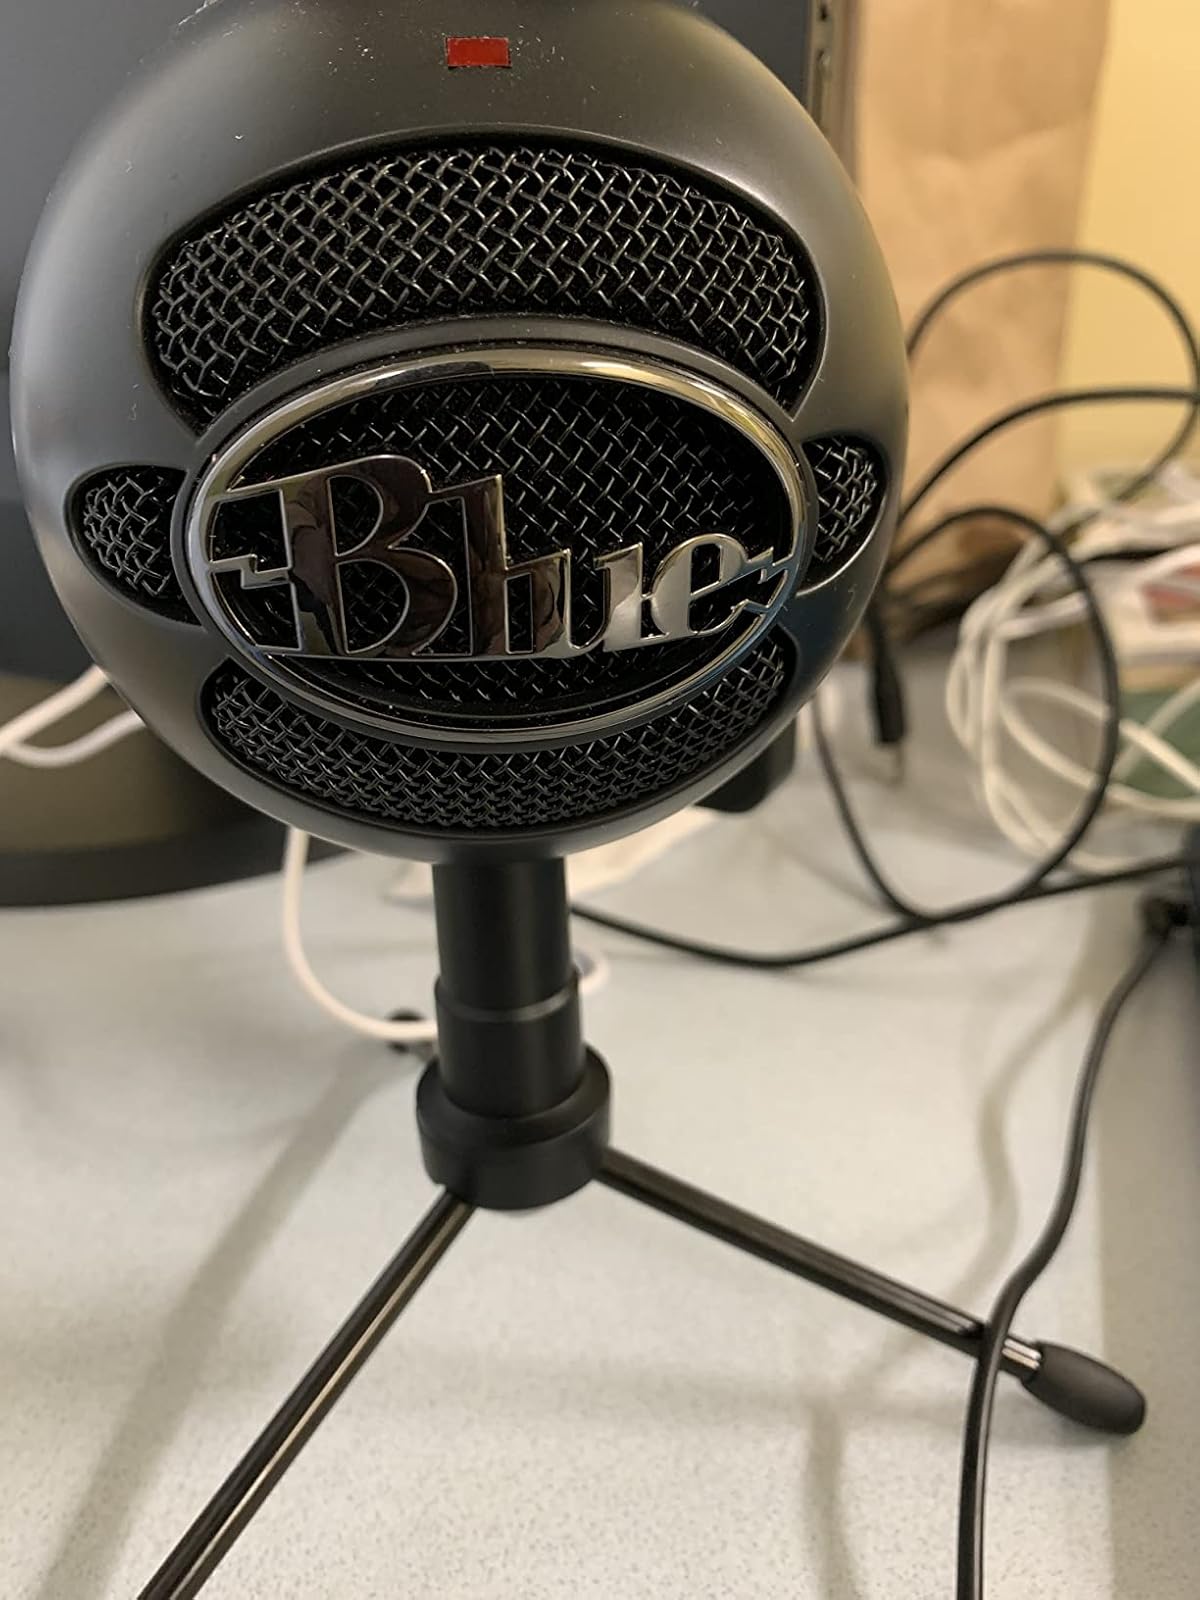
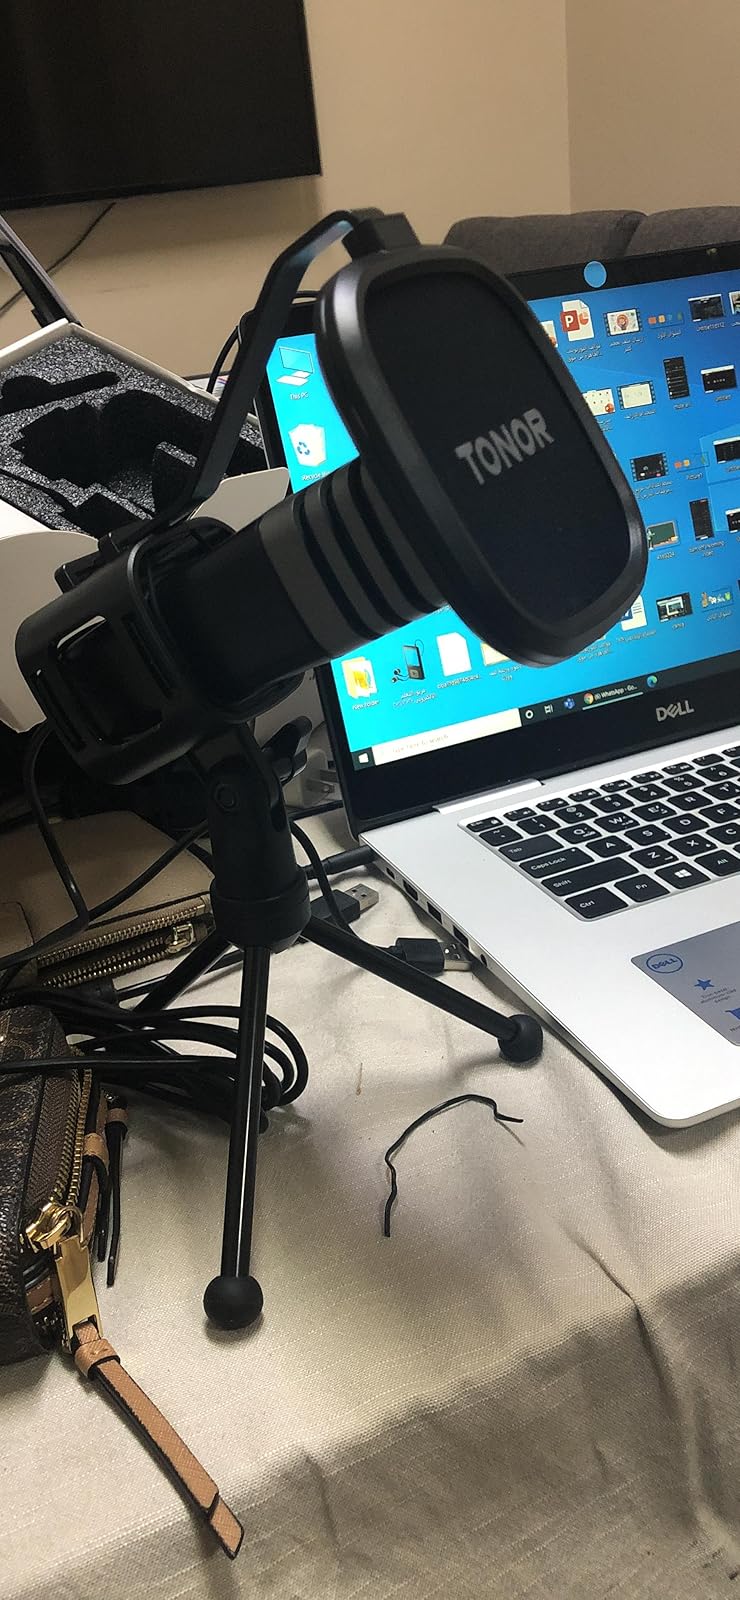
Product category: microphone
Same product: no